Tom Jones (lyricist)

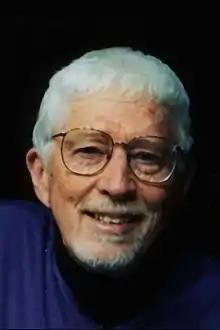
Jones in 2008

Thomas Collins Jones (February 17, 1928 – August 11, 2023) was an American lyricist and librettist, best known for "The Fantasticks", "110 in the Shade", and "I Do! I Do!".